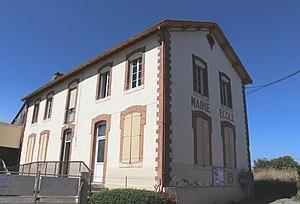
École de Lahitte-Toupière (Hautes-Pyrénées)
Lahitte-Toupière est une commune française située dans le département des Hautes-Pyrénées, en région Occitanie.